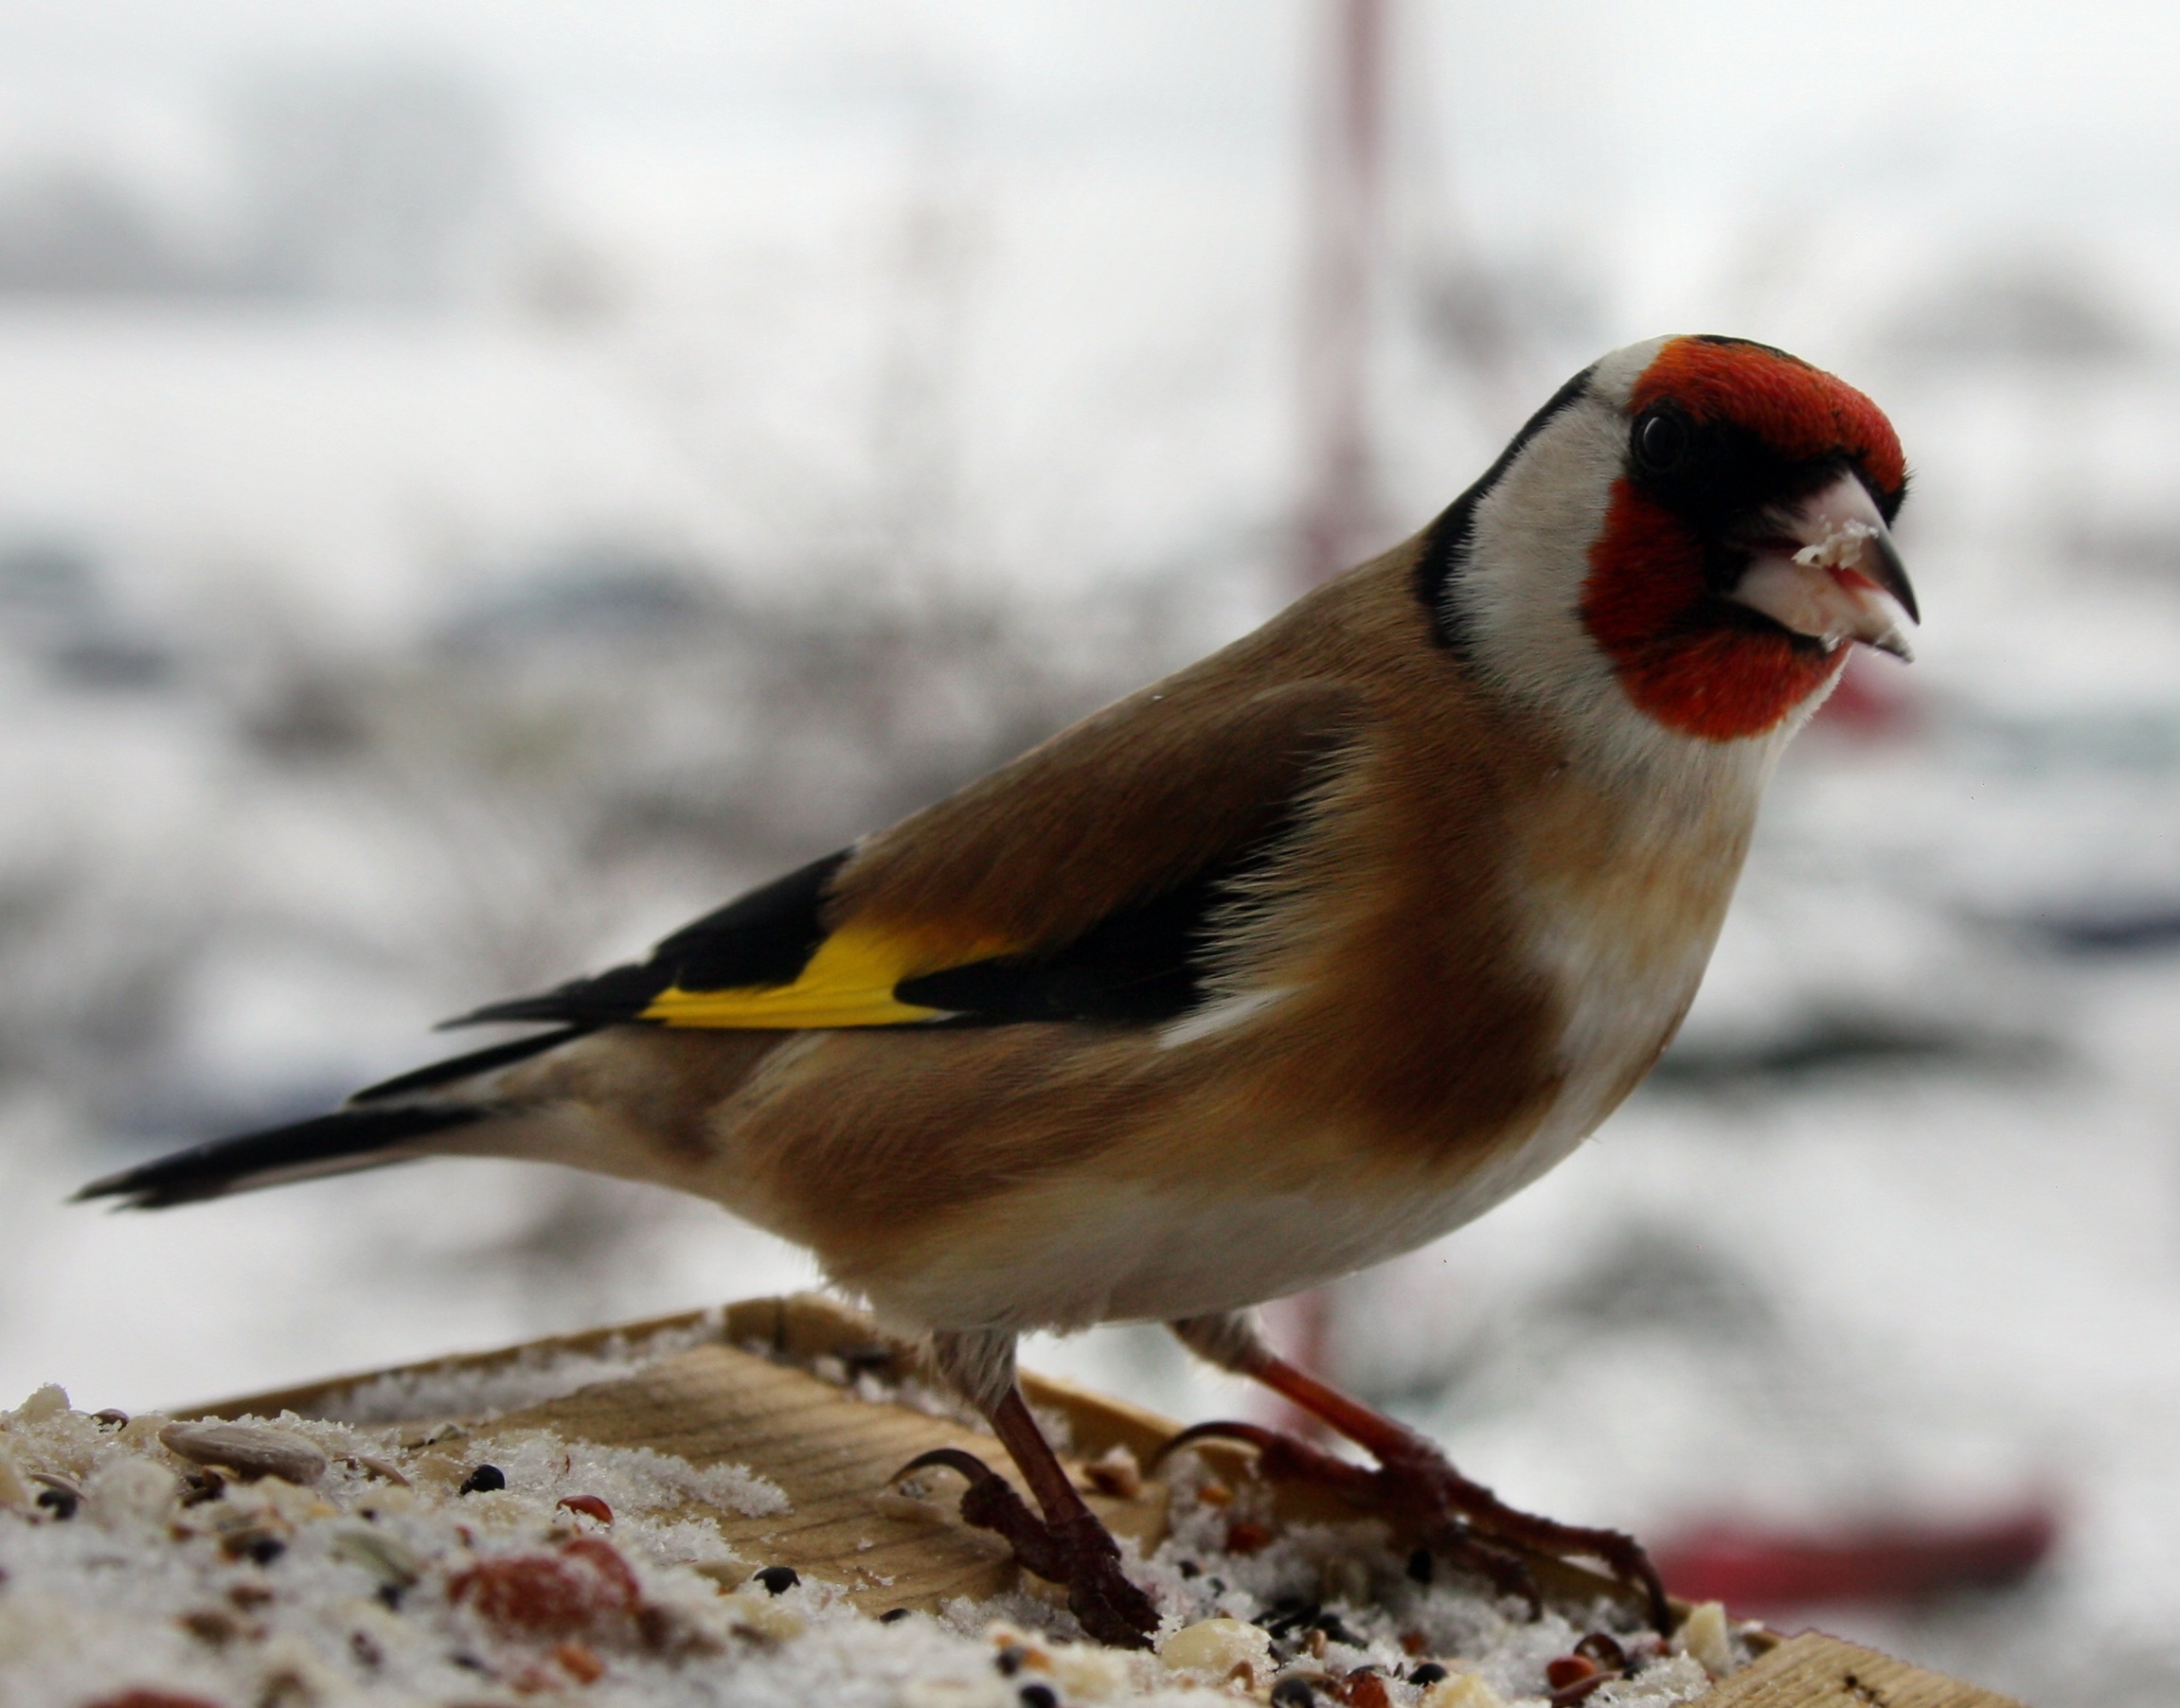
nature, winter, bird, wildlife, beak, fauna, songbird, vertebrate, sparrow, finch, brambling, feeding place, house sparrow, old world flycatcher, stieglitz, perching bird, emberizidae